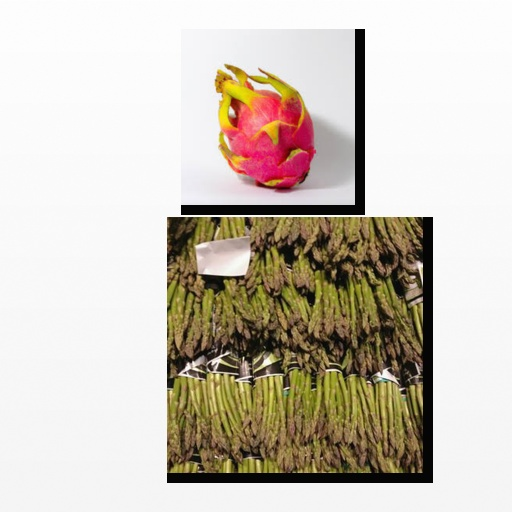
Food items: dragon_fruit, asparagus